Nordic Mobile Telephone

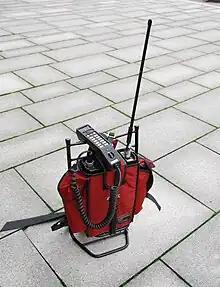
An NMT phone from the early 1980s made by Norwegian-based Simonsen Radiofabrikk

The NMT network was opened in Sweden and Norway in 1981, and in Denmark and Finland in 1982. It was a response to the increasing congestion and heavy requirements of the manual mobile phone networks: ARP (150 MHz) in Finland, MTD (450 MHz) in Sweden and Denmark, and OLT in Norway. Iceland joined in 1986. However, Ericsson introduced the first commercial service in Saudi Arabia on 1 September 1981 to 1,200 users, as a pilot test project, one month before they did the same in Sweden. By 1985 the network had grown to 110,000 subscribers in Scandinavia and Finland, 63,300 in Norway alone, which made it the world's largest mobile network at the time.